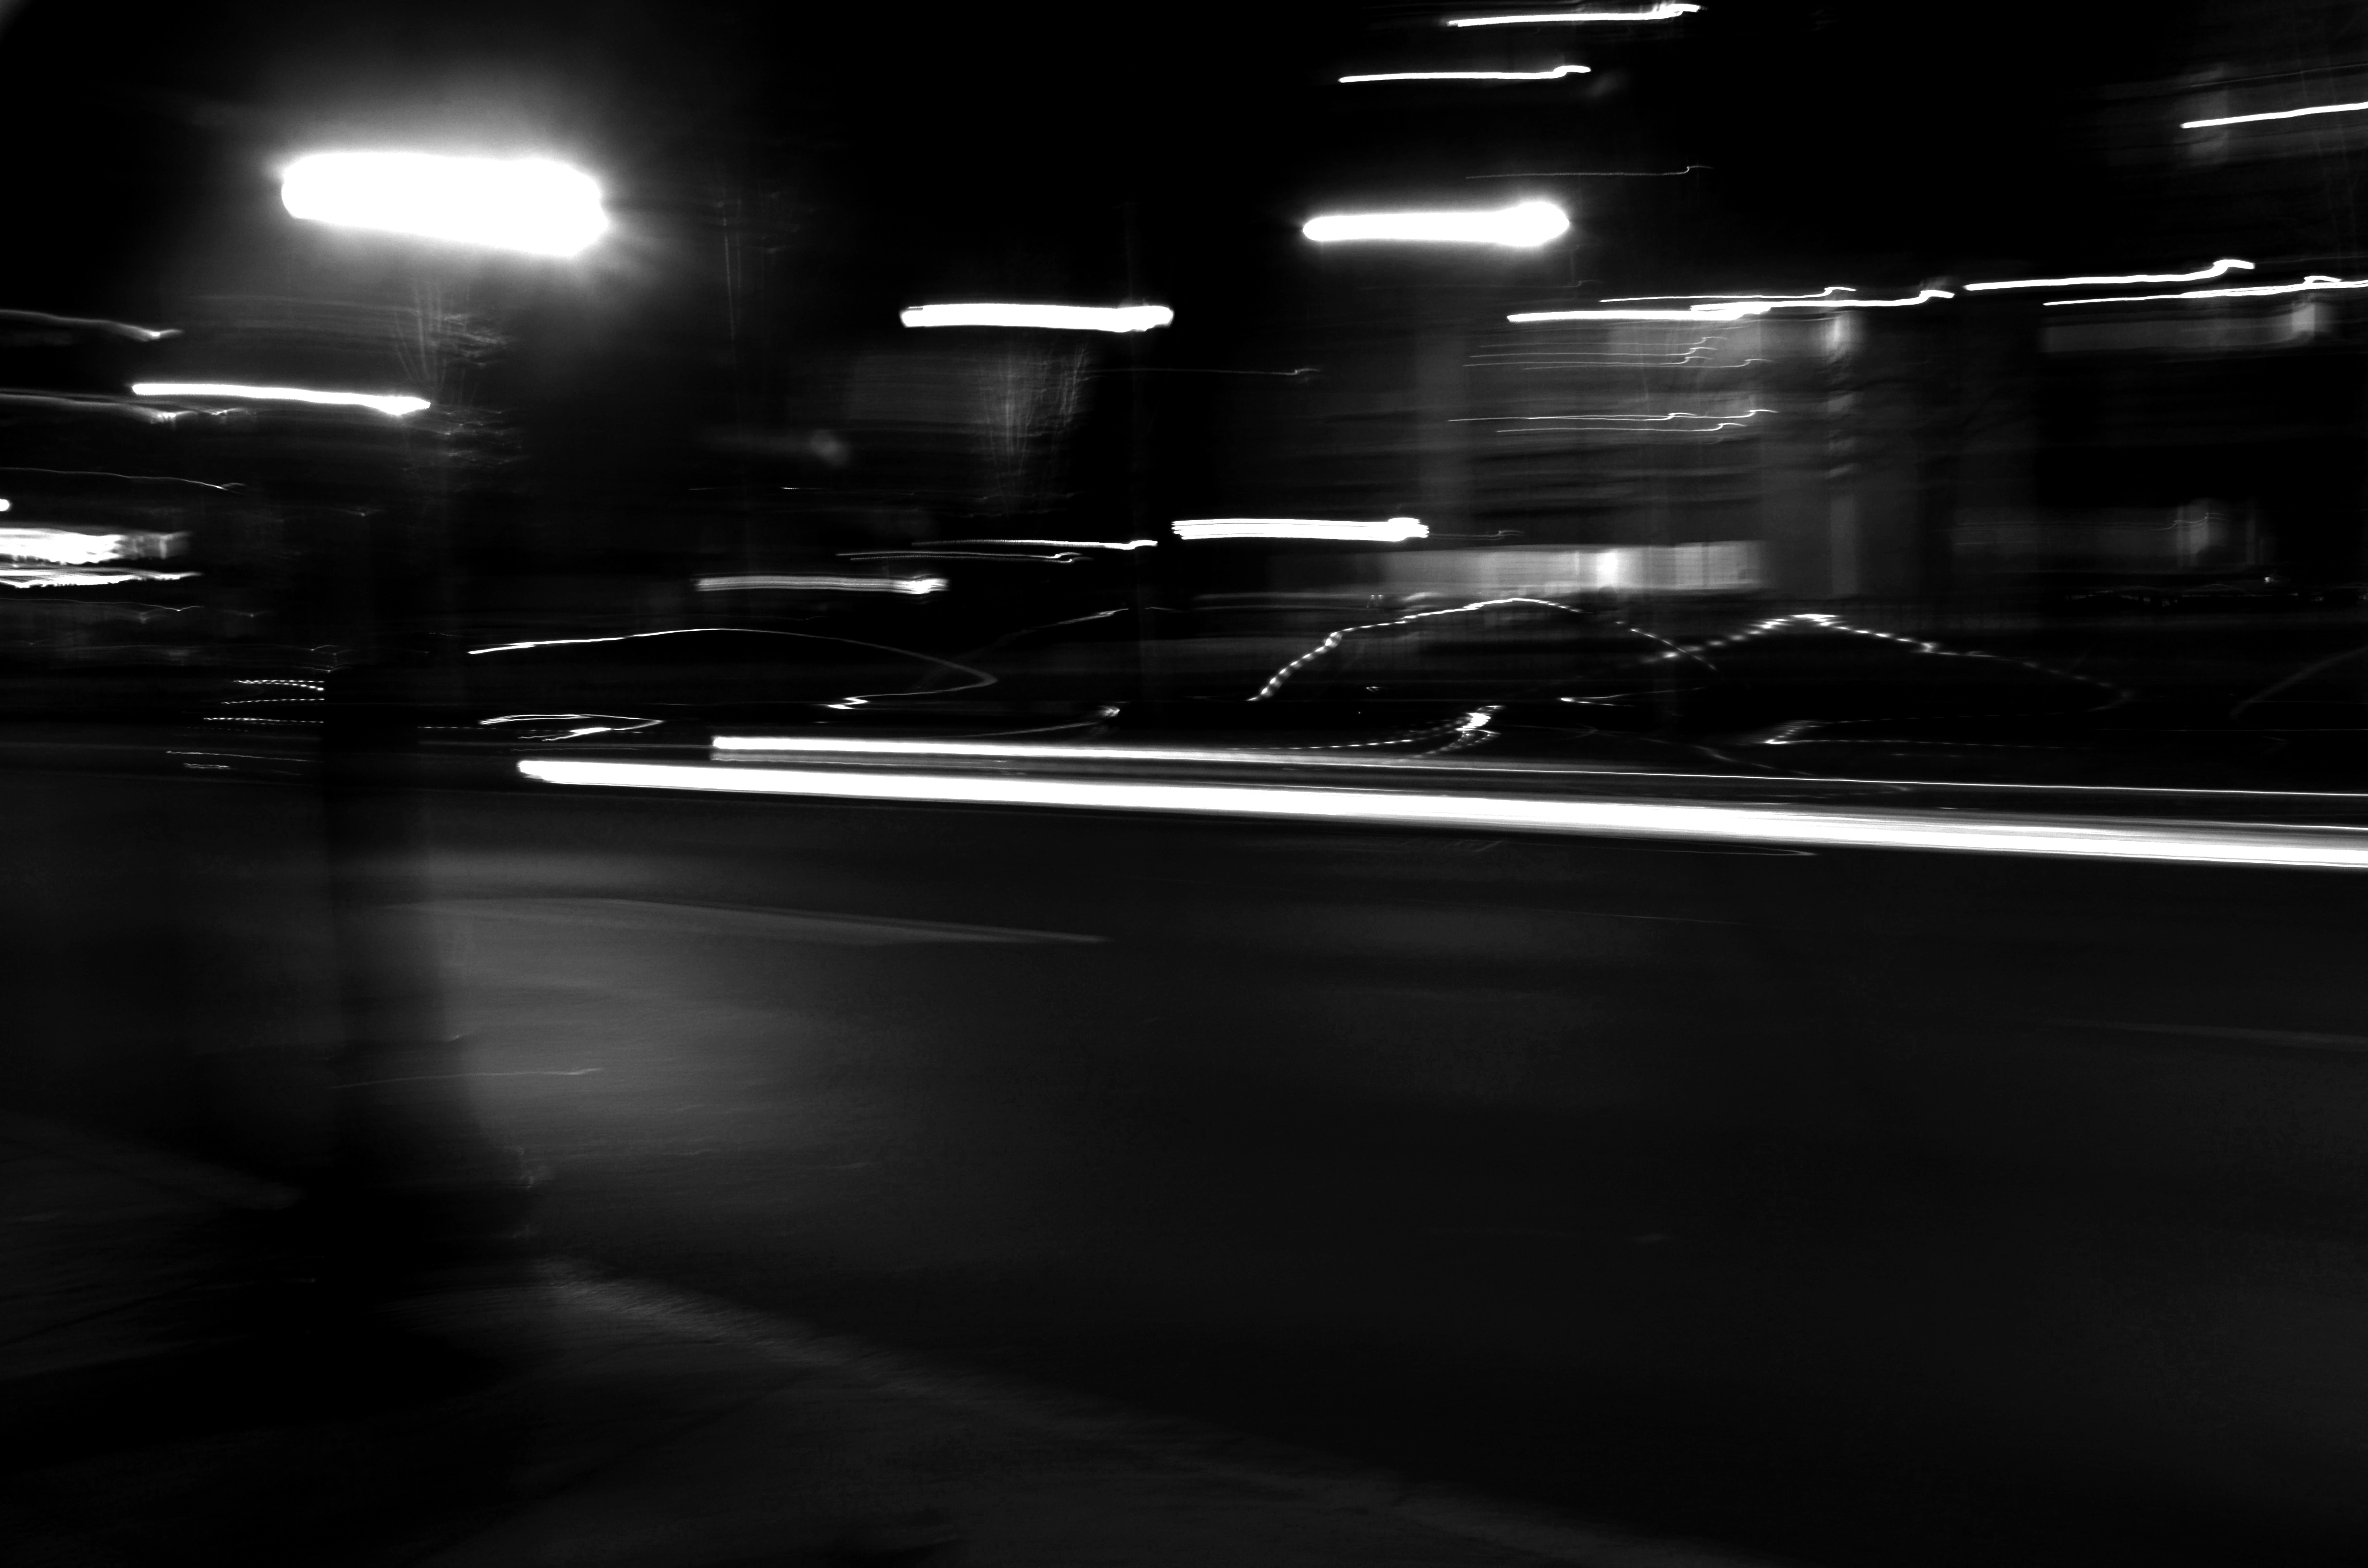
light, black and white, white, night, darkness, black, monochrome, lighting, shape, monochrome photography, film noir